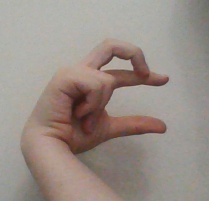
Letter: thal